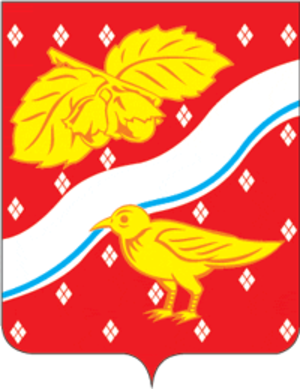
Ci-après la liste des villes de Russie dont la population était supérieure à 100 000 habitants au recensement de 2010. La capitale administrative des différents sujets fédéraux est indiquée en gras.
Orekhovo-Zouïevo est une ville de l'oblast de Moscou, en Russie. Sa population s'élevait à 120 699 habitants en 2014. C'est un important centre ferroviaire,